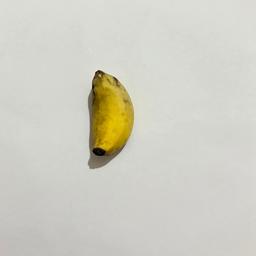
Banana variety: Sabri Kola